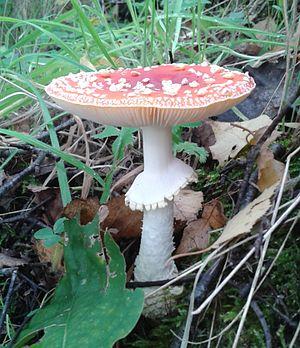
amanite tue mouche collerette intacte
Homo zapiens est le titre du roman de Viktor Pelevine sur la génération russe, qui est devenue adulte et s'est formée au point de vue politique durant les années 90, à l'époque des réformes politiques et économiques de Boris Eltsine. L'action du roman se déroule à Moscou, durant ces années 1990. Le héros principal du roman est Babylen Tatarski, un jeune homme intelligent, diplômé de l'Institut de littérature Maxime-Gorki.Il a reçu un prénom inhabituel, choisi par son père, du fait de son admiration pour le poème sur Baby yar, dont il reprend les deux premières syllabes Baby, et, en même temps, pour Vladimir Lenine qui termine le prénom avec la syllabe Len. Tatarski est une image de la Génération P, des années soixante-dix en URSS.
L'Amanite tue-mouches ou fausse oronge, est une espèce de champignons basidiomycètes de la famille des Amanitaceae. Toxique et psychotrope, c'est l'un des nombreux représentants du genre des amanites, et certainement le plus connu. Originaire des régions tempérées de l'hémisphère nord, Amanita muscaria a été introduite accidentellement dans de nombreux pays de l'hémisphère sud, principalement comme symbiote des pins cultivés, et est devenue cosmopolite. Elle s'associe avec les racines de différents feuillus et conifères.